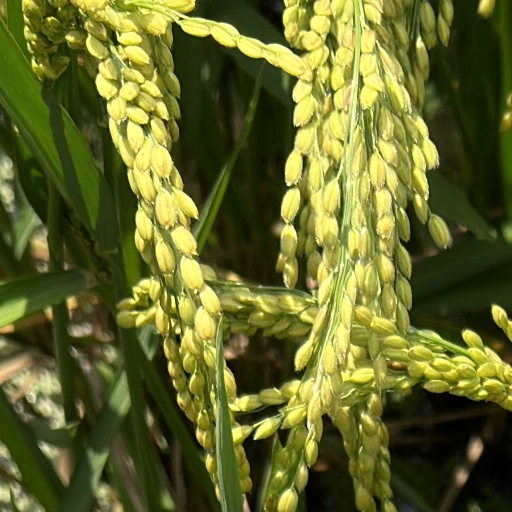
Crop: rice